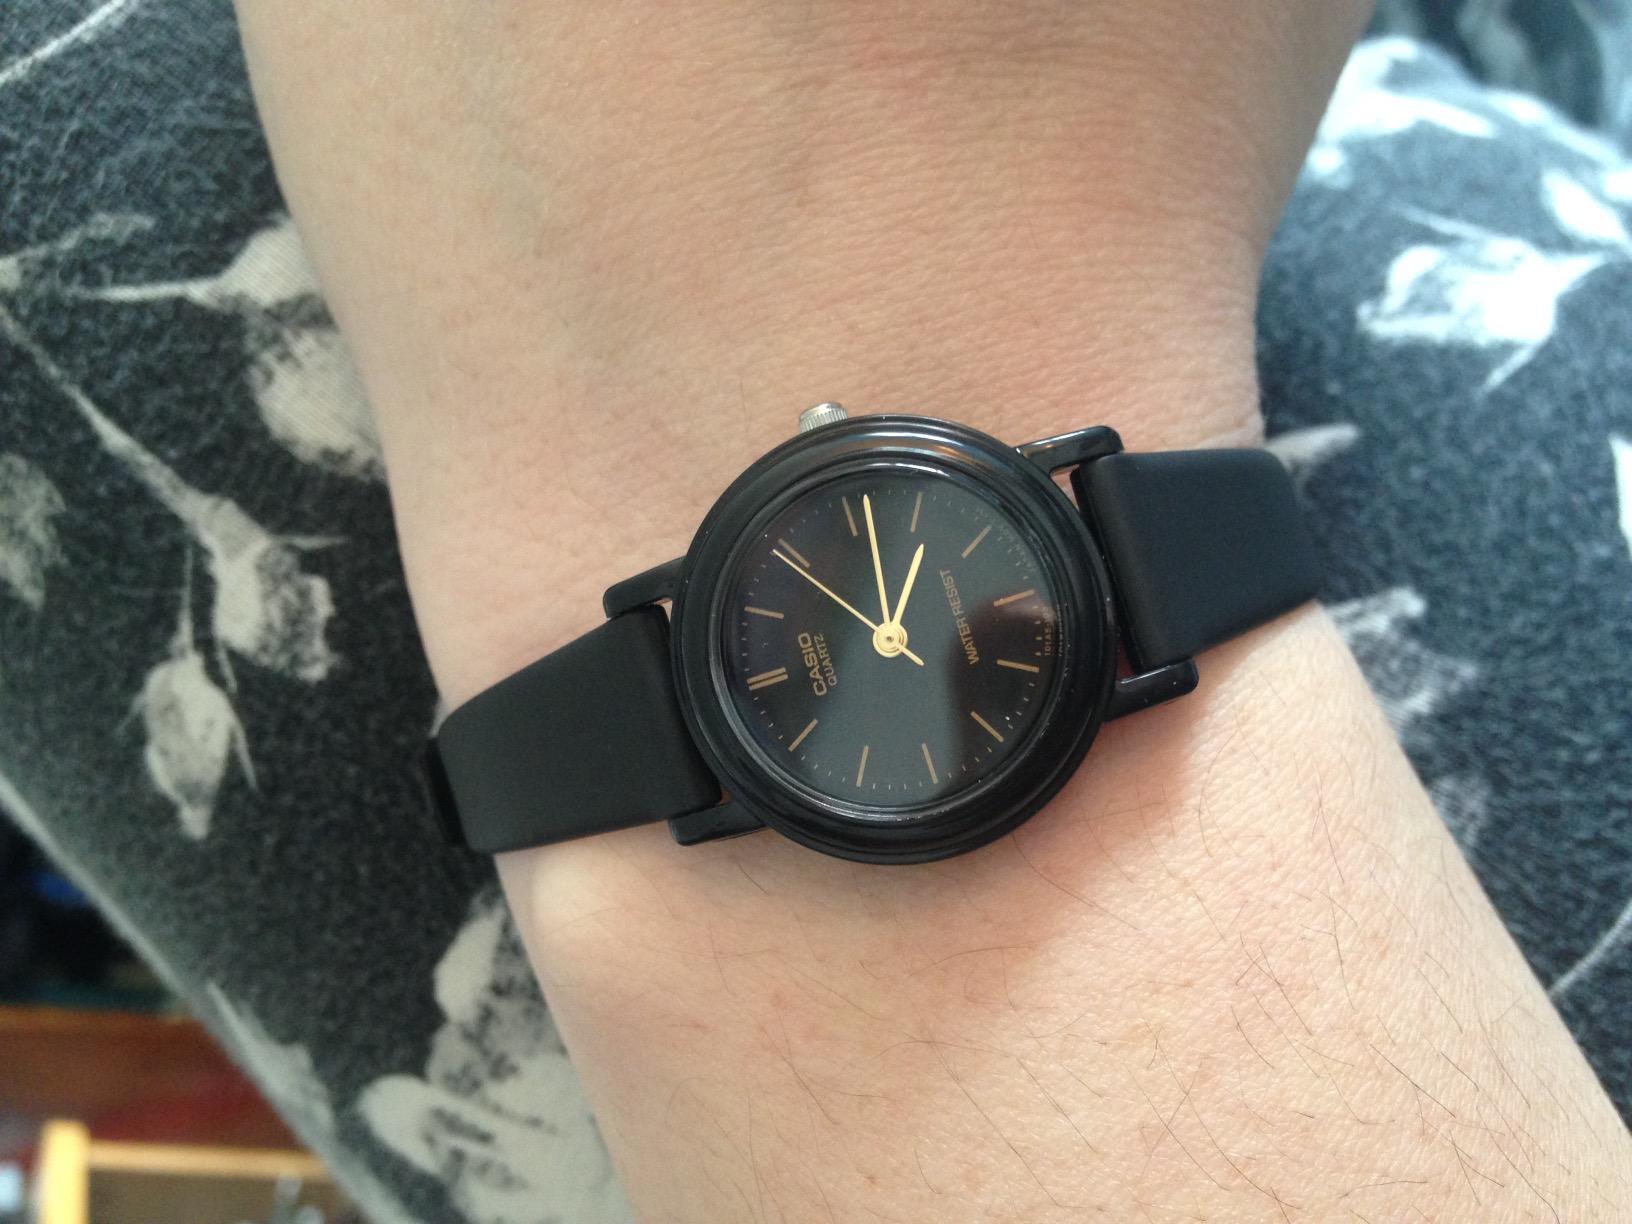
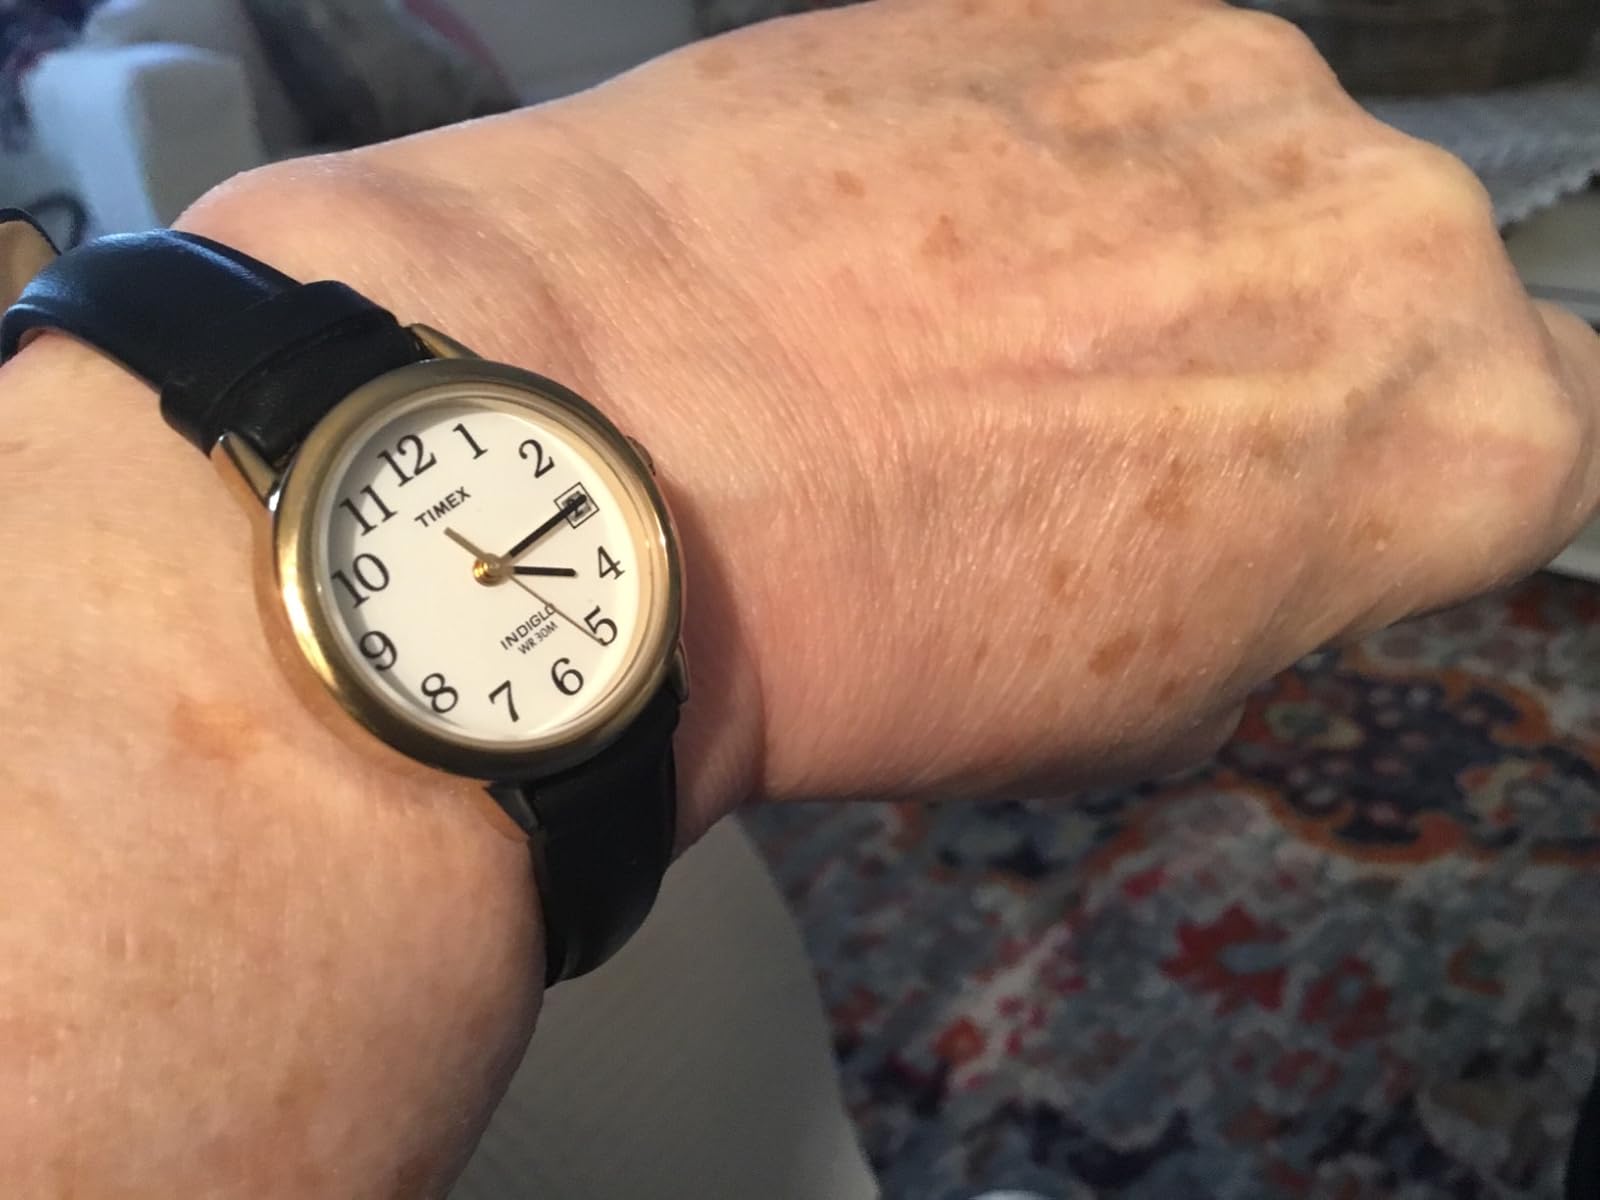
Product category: accessories_watch
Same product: no